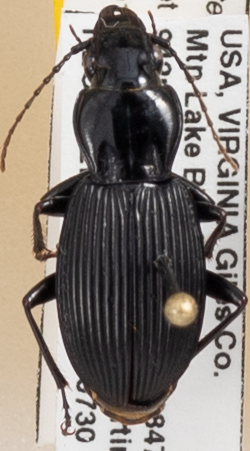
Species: Pterostichus lachrymosus
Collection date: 2019-07-30
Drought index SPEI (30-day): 0.42
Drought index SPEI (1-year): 2.09
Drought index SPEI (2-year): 2.09